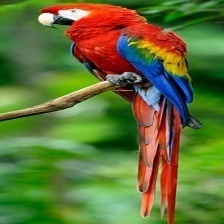
Species: SCARLET MACAW
Scientific name: ARA MACAO
ImageNet parent category: macaw